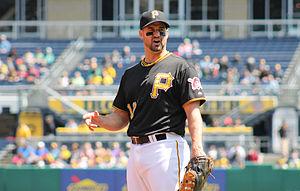
Gabriel Sánchez est un joueur de premier but de baseball sous contrat avec les Tohoku Rakuten Golden Eagles de la Ligue Pacifique du Japon. Il joue de 2008 à 2014 dans la Ligue majeure de baseball et représente les Marlins de la Floride au match des étoiles 2011.